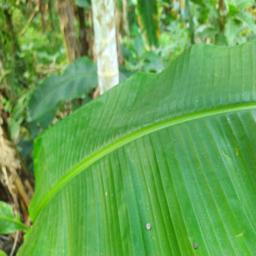
Label: YELLOW SIGATOKA